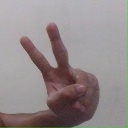
अक्षर: ऐ